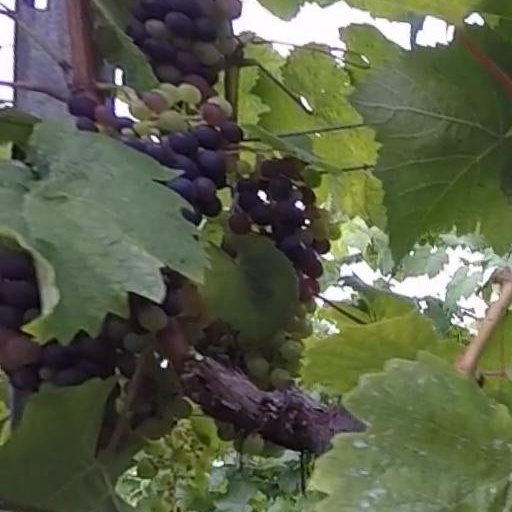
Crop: grape